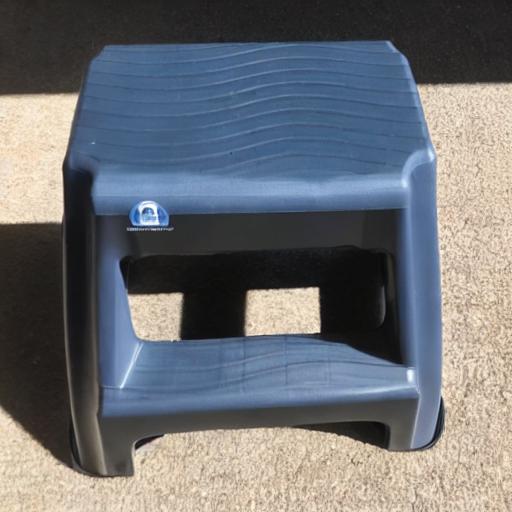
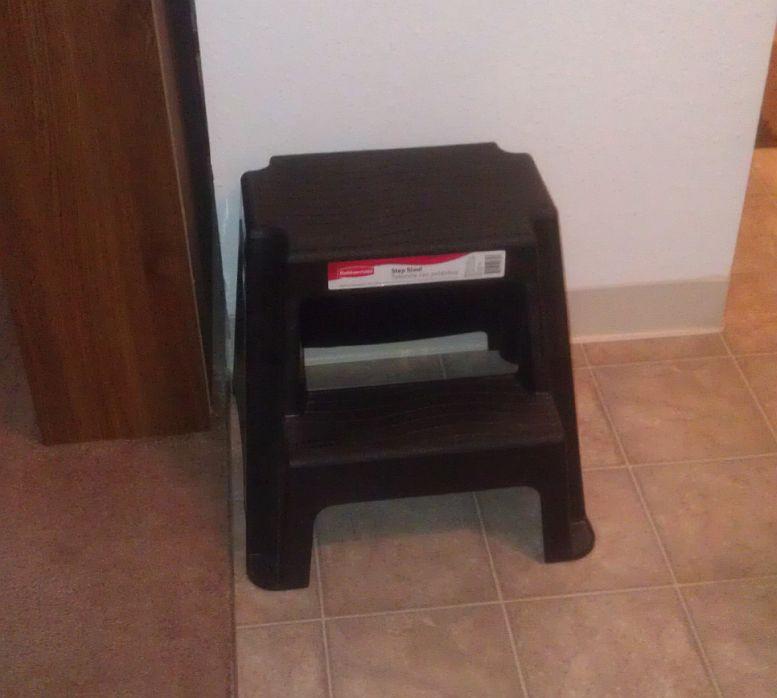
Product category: stool
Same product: no